Yakovlev UT-2

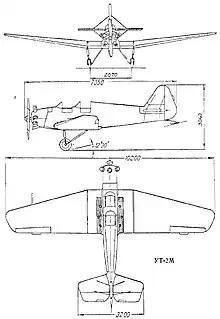
Yakovlev UT-2M drawing

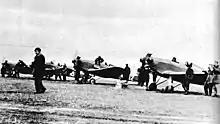
Polish UT-2s after the war.

The Central Air Force Museum at Monino has an example on display, as does the Technical Museum of Vadim Zadorogny near the Arkhangelskoye Palace, and the Nikola Tesla Technical Museum in Zagreb, Croatia.